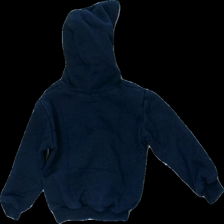
View: back
Type: Hoodie
Category: Children
Brand: Adidas
Colors: Blue, White
Material: 100% cotton
Pattern: Logo print
Cut: Regular
Season: All
Damage location: top center
Damage 2 location: middle center
Price range: <50
Recommended usage: Export
Description: blå hoodie med logga fram. mycket nopprig